Self-Realization Fellowship

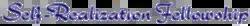

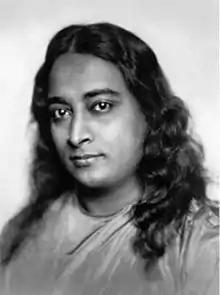
Paramahansa Yogananda, Founder

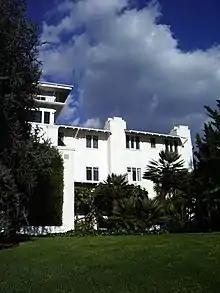
Headquarters of SRF at Mt. Washington at 3880 San Rafael Ave., Los Angeles, CA

Self-Realization Fellowship (SRF) is a worldwide religious organization founded in 1920 by Paramahansa Yogananda, the Indian guru who authored "Autobiography of a Yogi". Before moving to the United States, Yogananda began his spiritual work in India in 1917 and named the organization Yogoda Satsanga Society of India (YSS). He moved to the West in 1920 and in 1925 established SRF's headquarters at Mount Washington, Los Angeles, California. Before his return visit to India in 1935, he legally incorporated SRF in the United States, designating it as the only organization to carry on his work—to care for and disseminate his teachings.